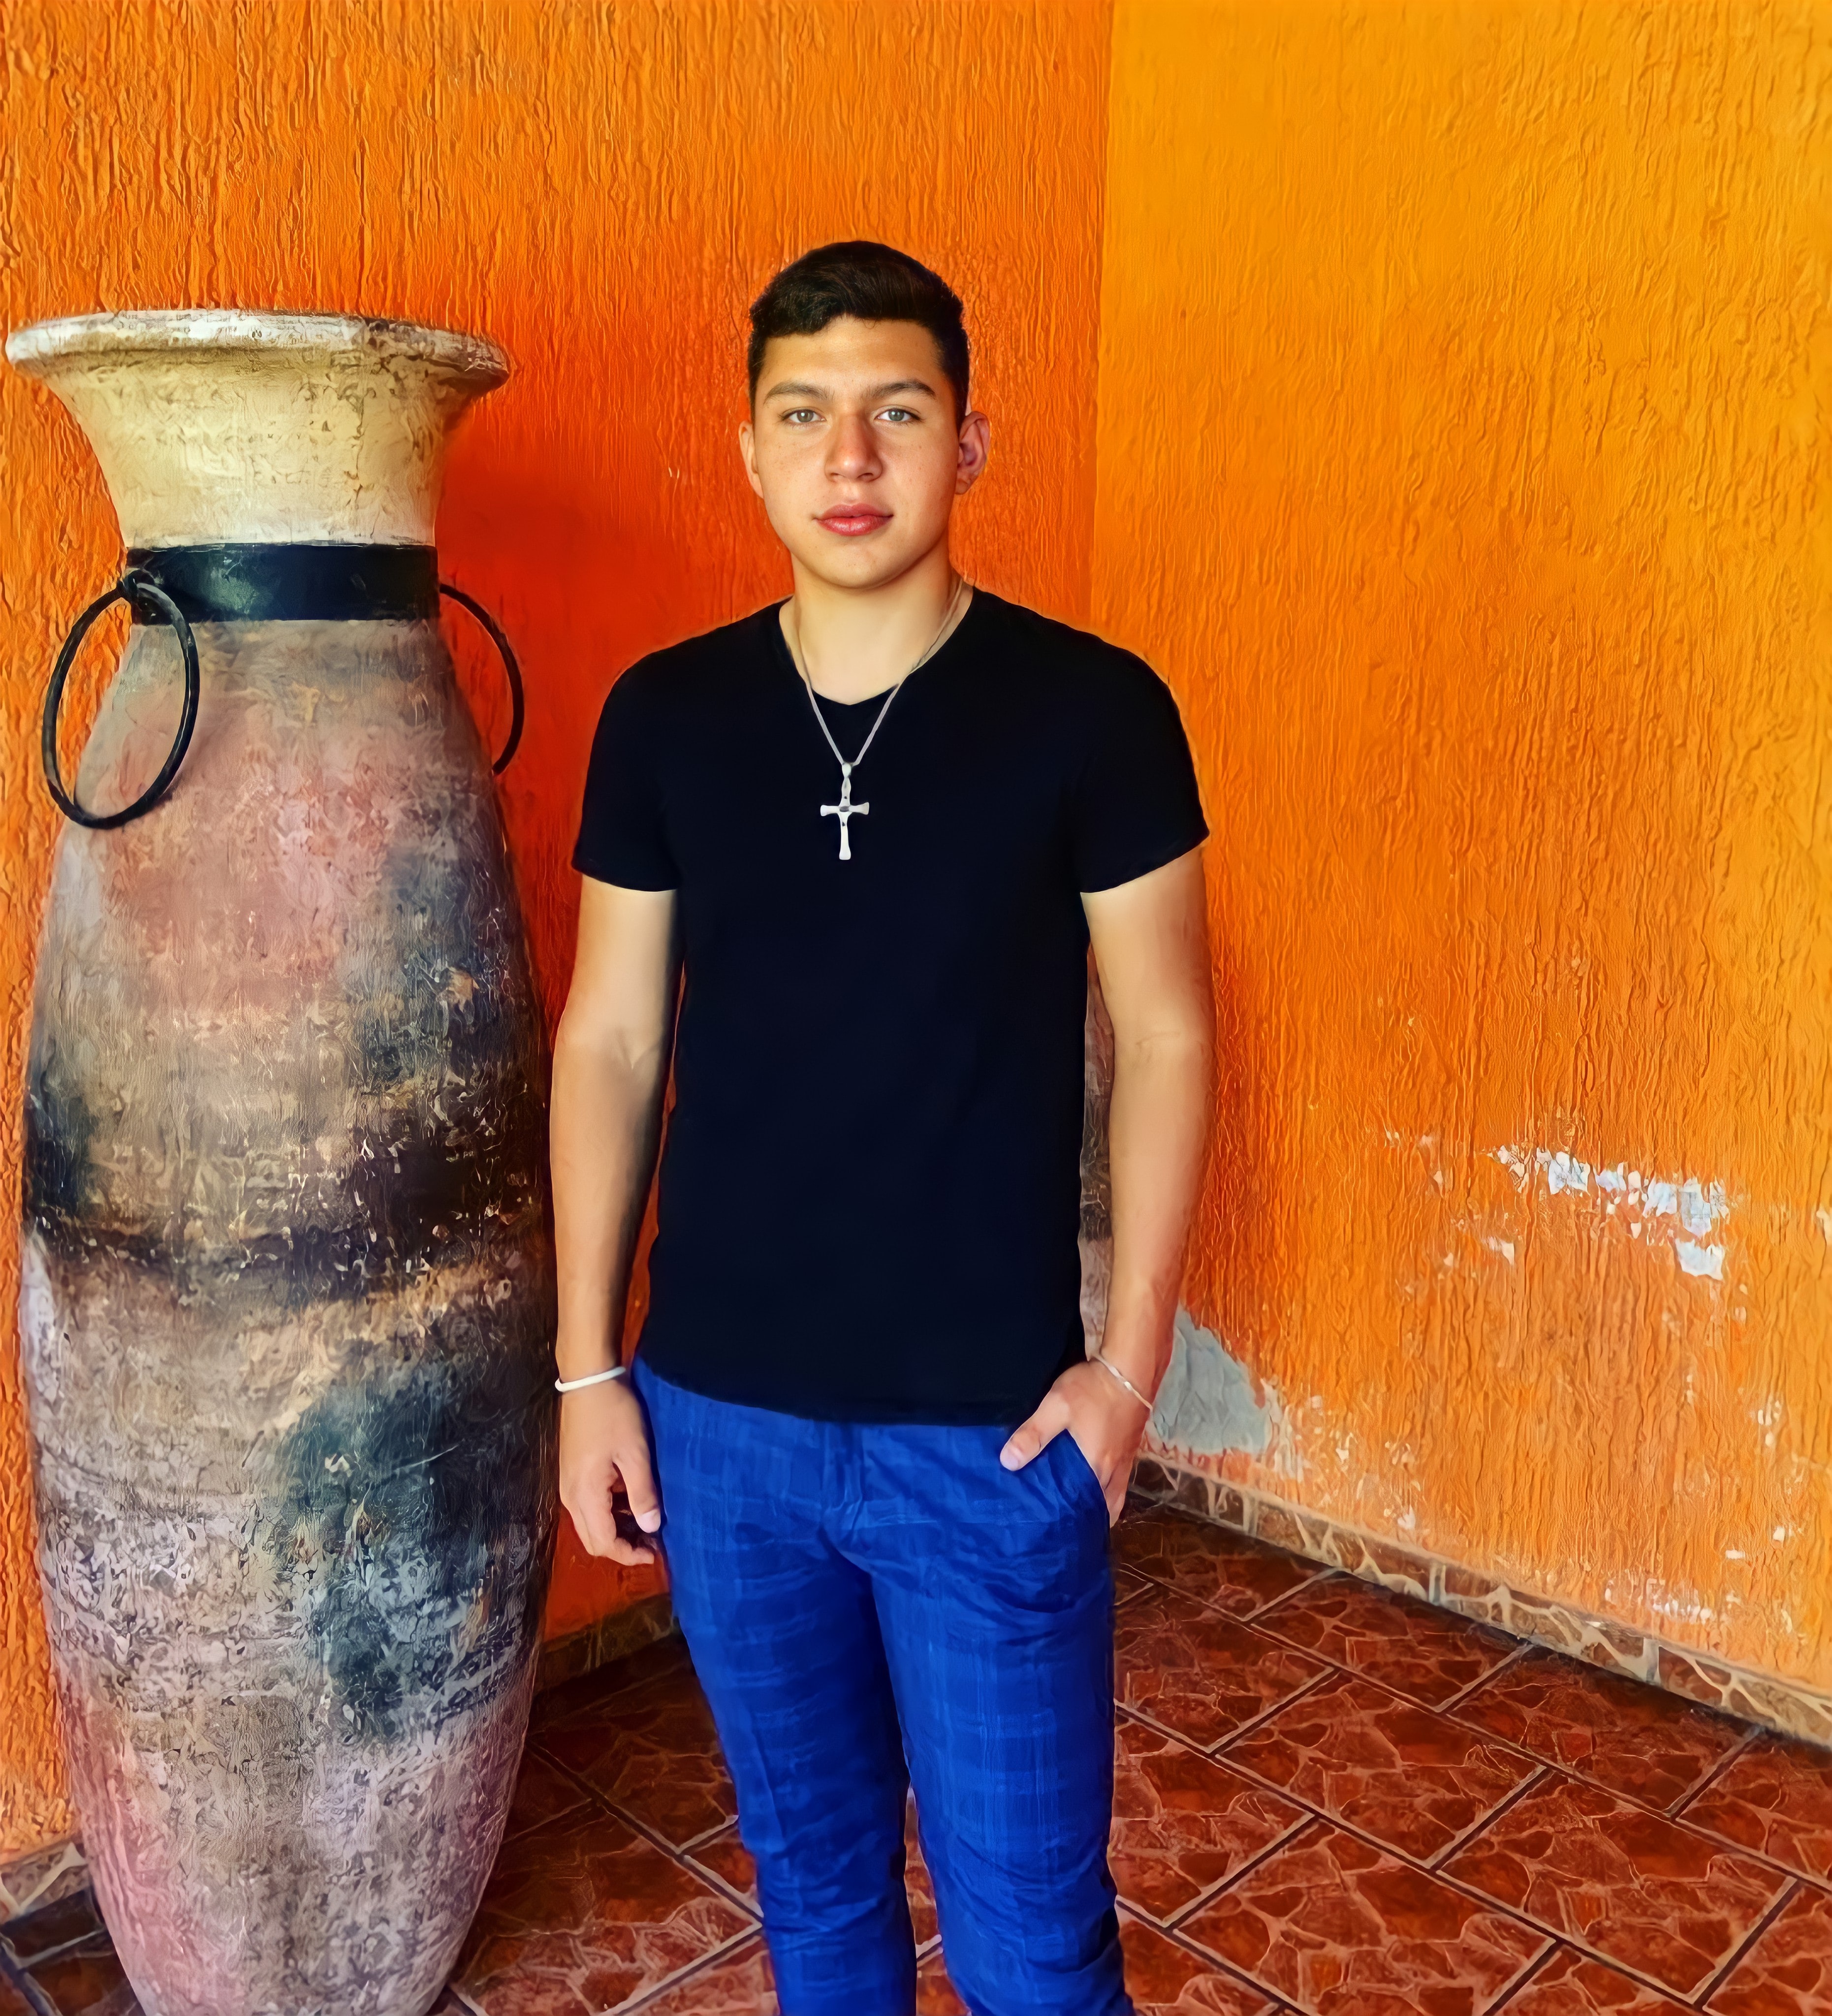
cute, boy, beautiful, mexican, vase, drinkware, sleeve, pottery, urn, artifact, wall, serveware, gas, t shirt, electric blue, earthenware, art, paint, picture frame, waist, street fashion, ceramic, visual arts, denim, room, porcelain, still life photography, top